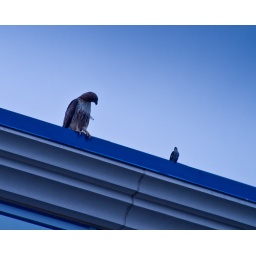
A momma hawk defending her nest from a pesky small bird on Price Chopper roof in Newington, Connecticut.